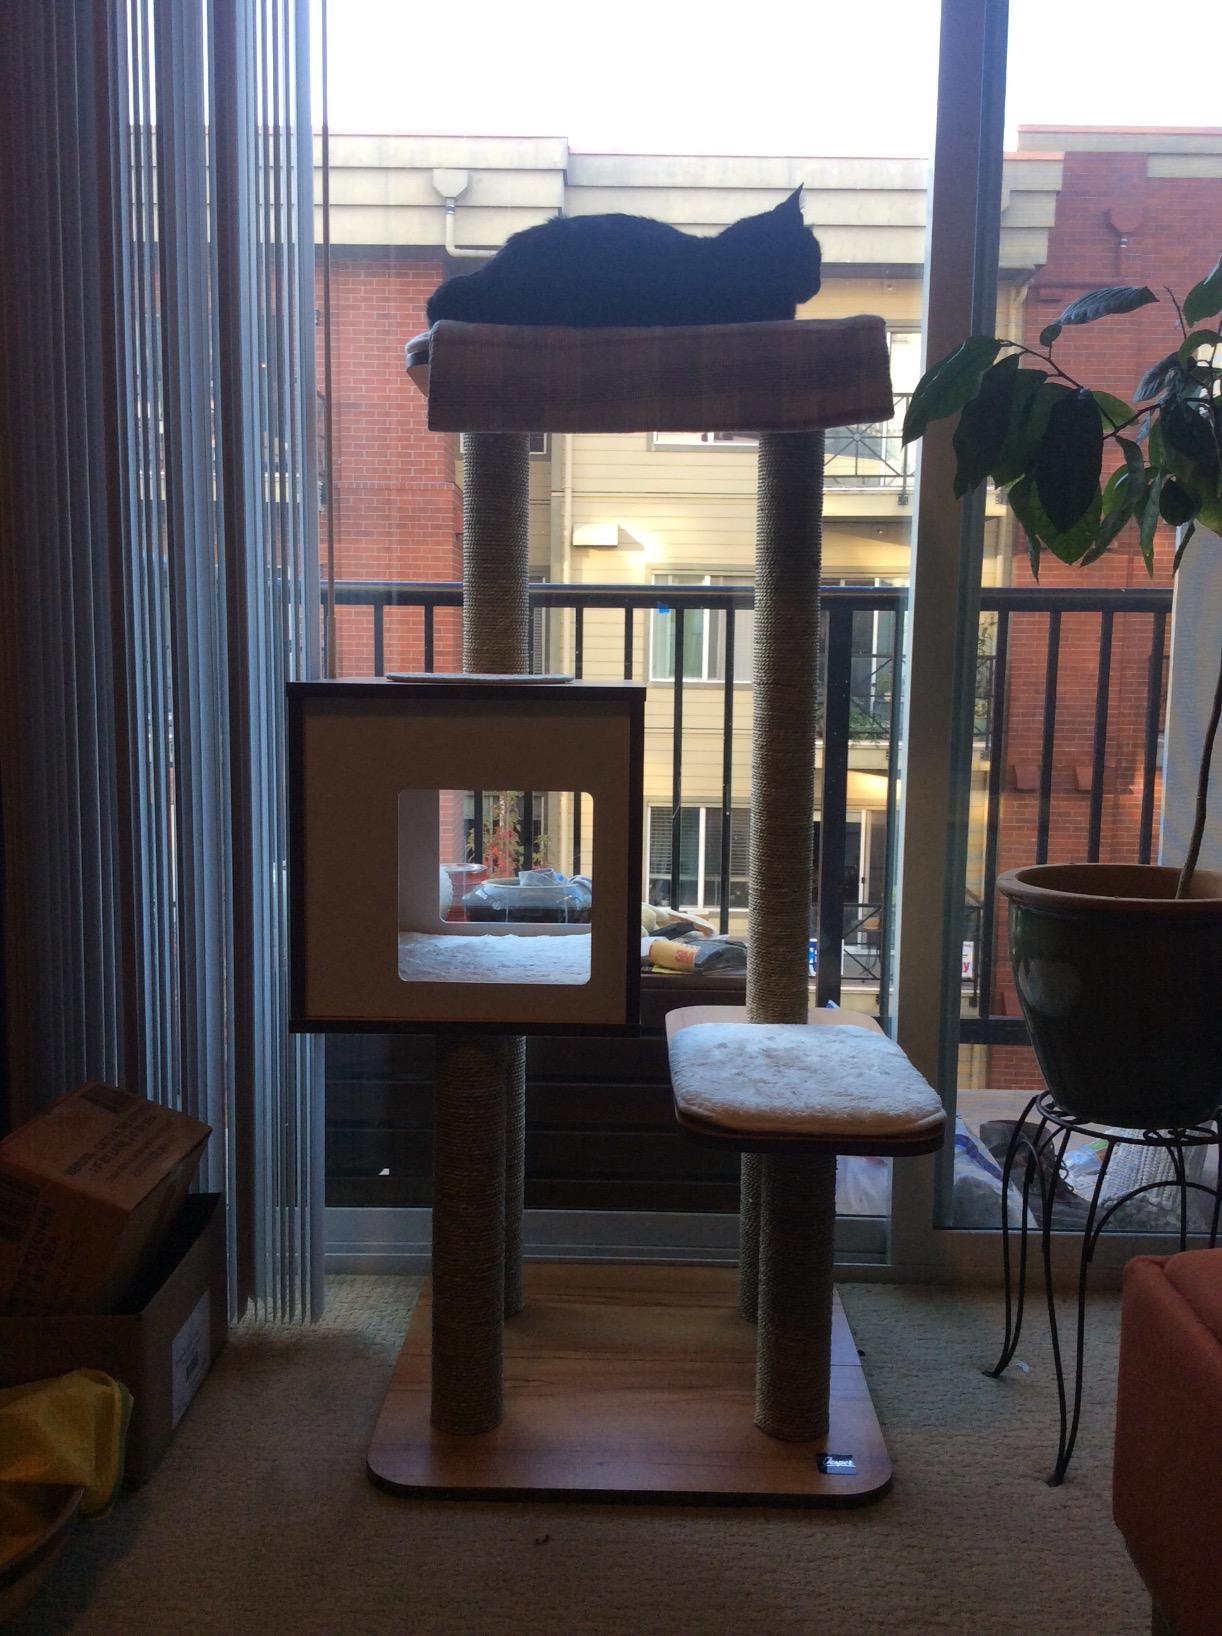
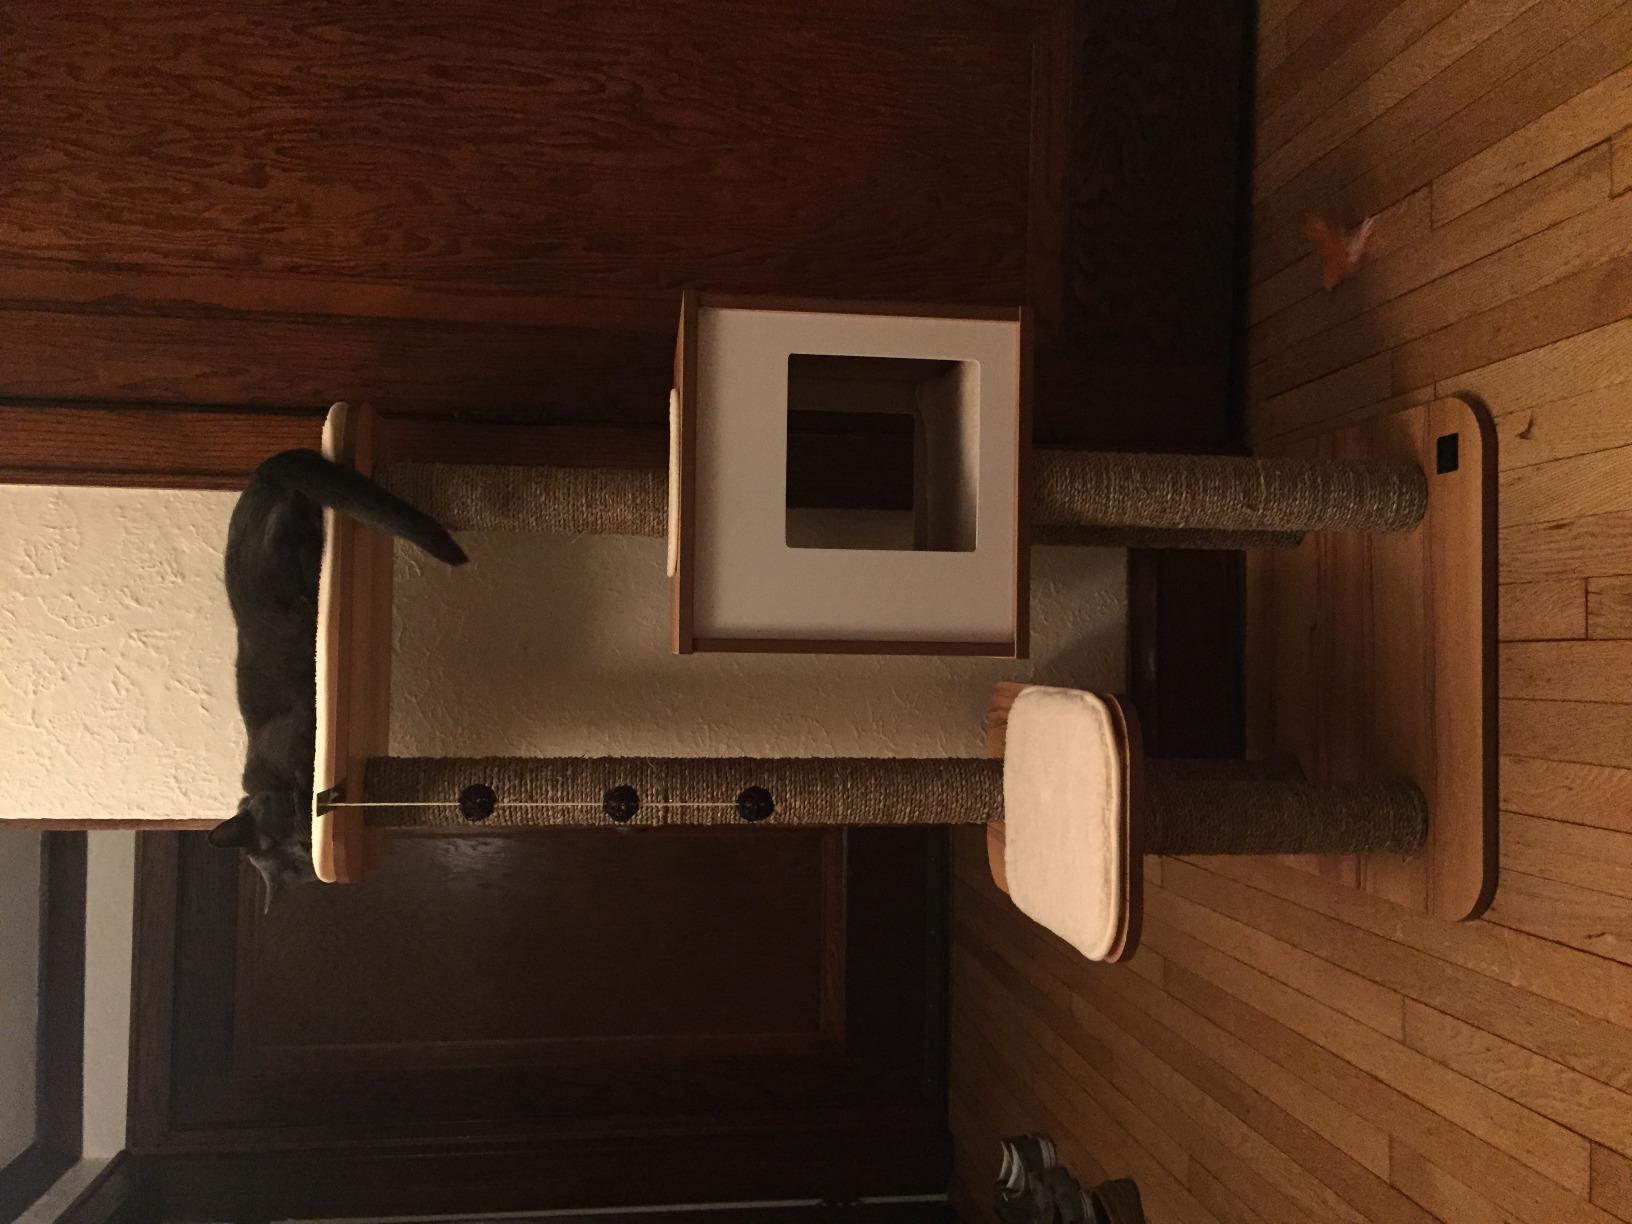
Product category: items_cat tree
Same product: yes